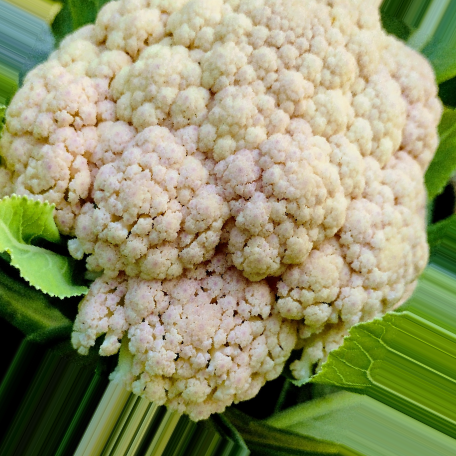
Label: Bacterial spot rot